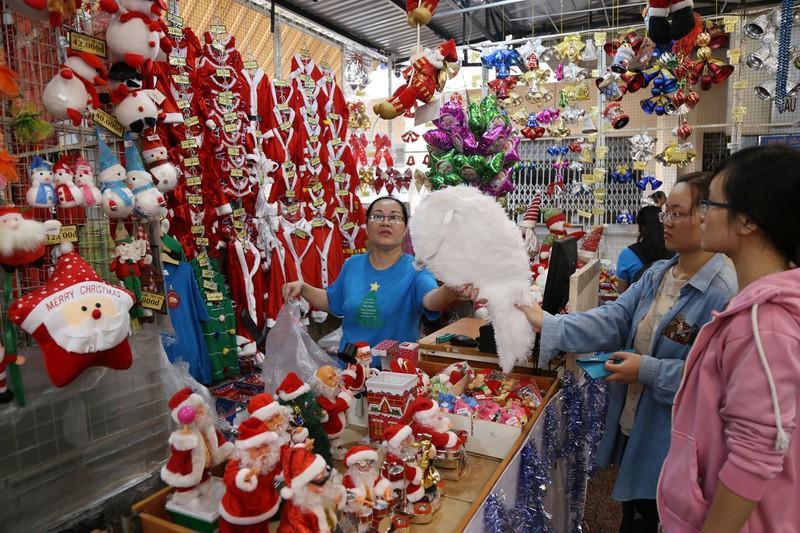
người bán hàng tại quầy hàng này là người phụ nữ mặc áo thun xanh lam